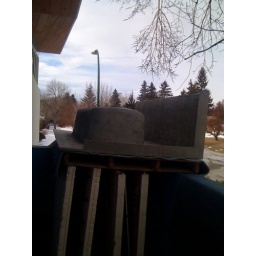
lifting the concrete tub in through the balcony door